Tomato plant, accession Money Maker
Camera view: bottom (45 deg); turntable rotation: 270 degrees
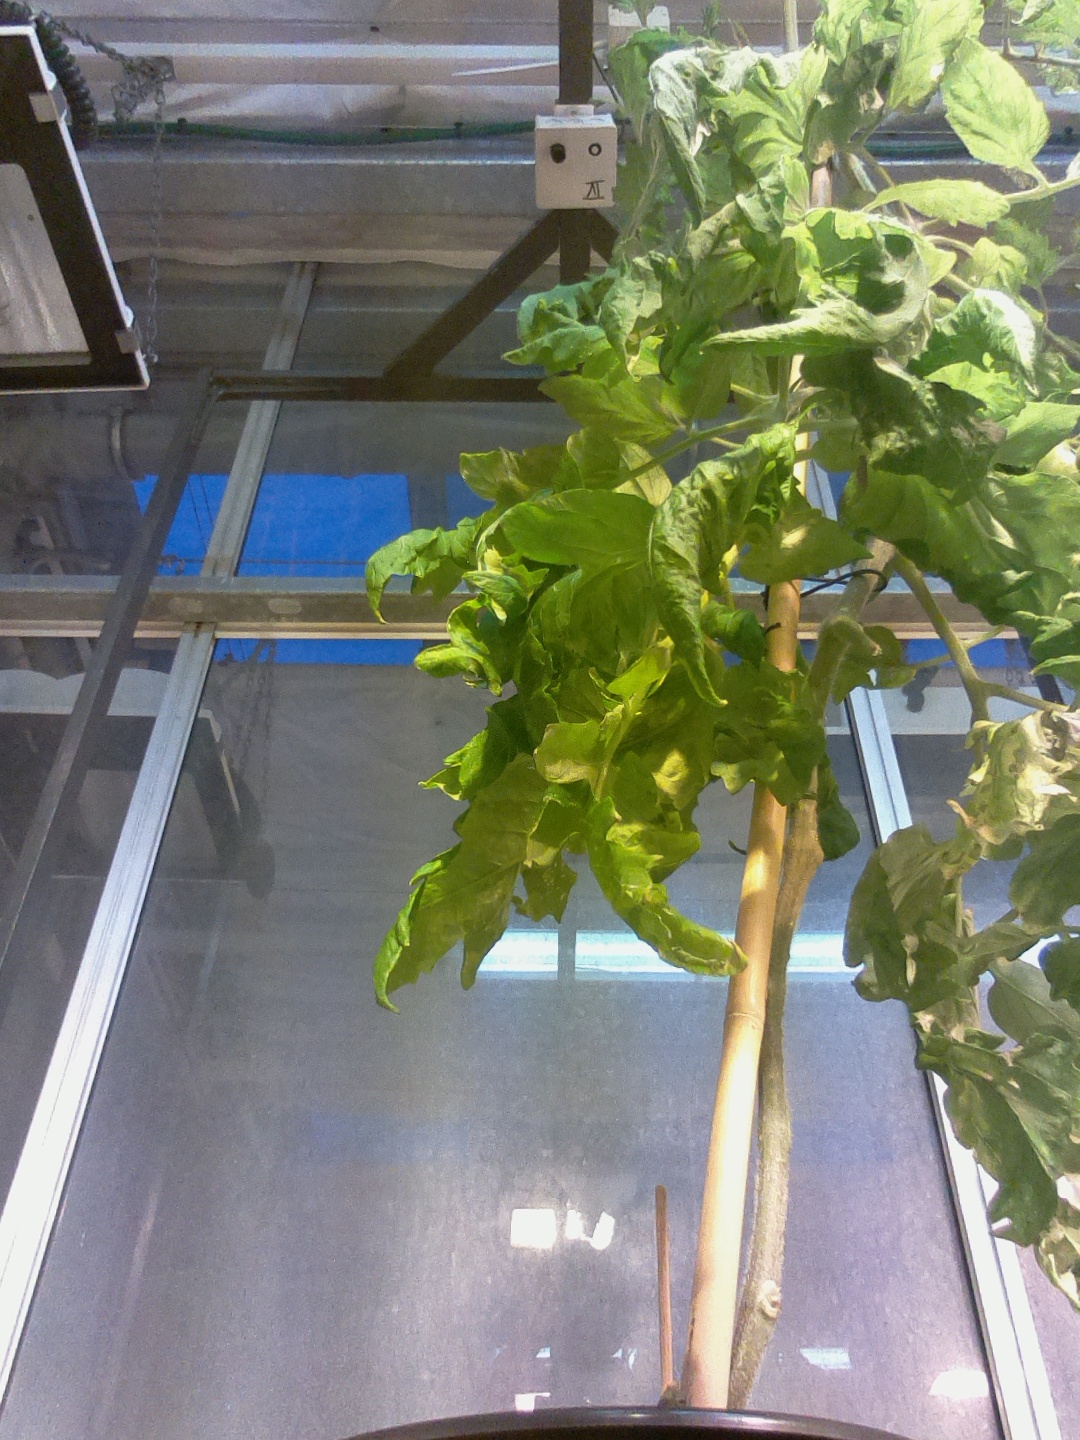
BBCH growth stage 78: 80% -90% of final fruit size